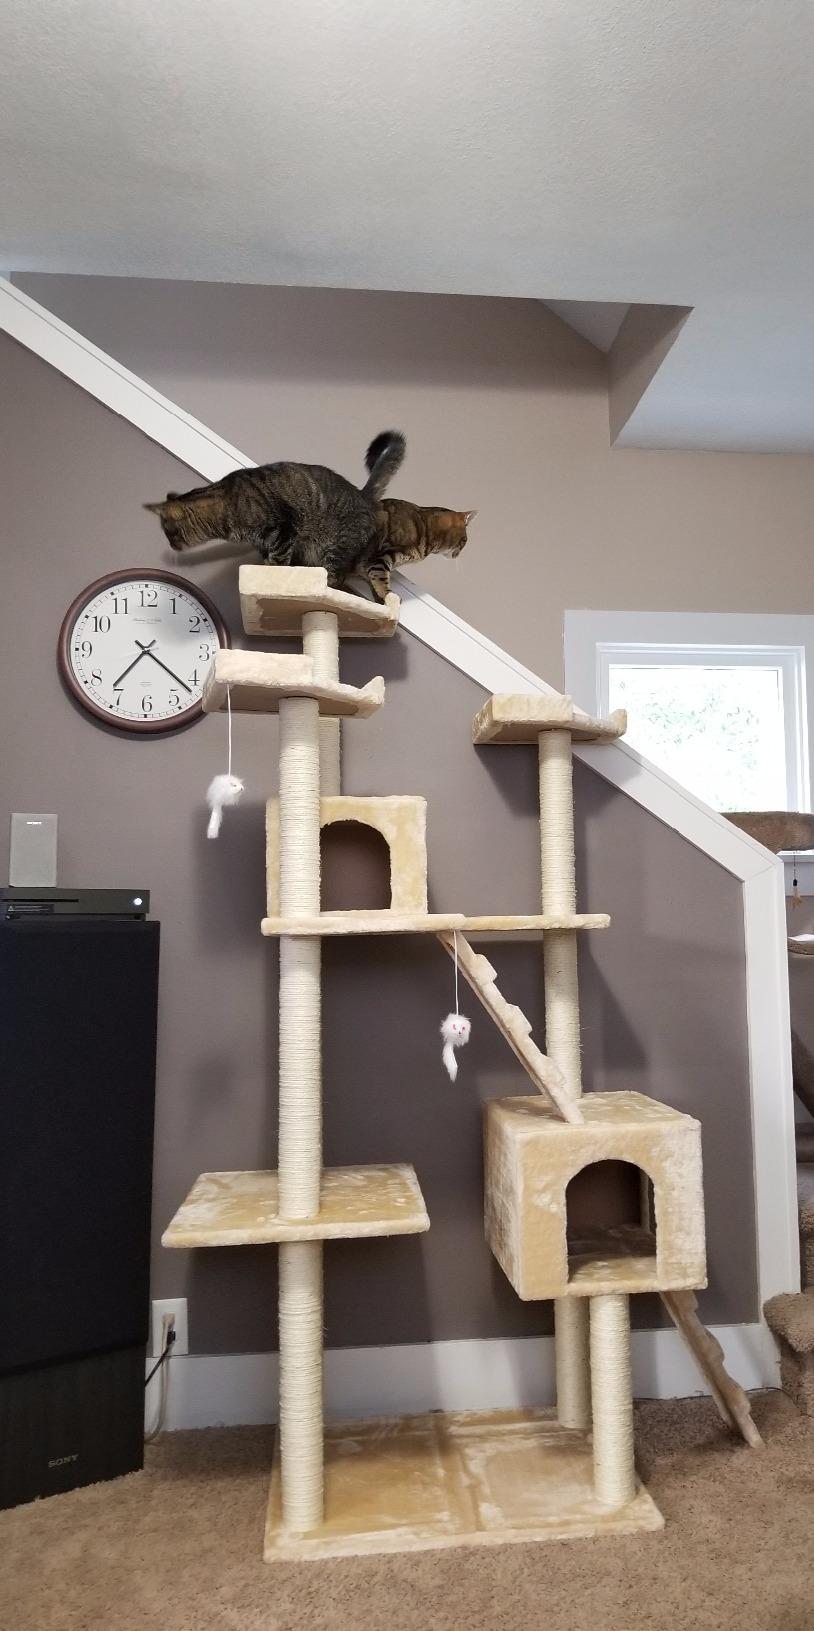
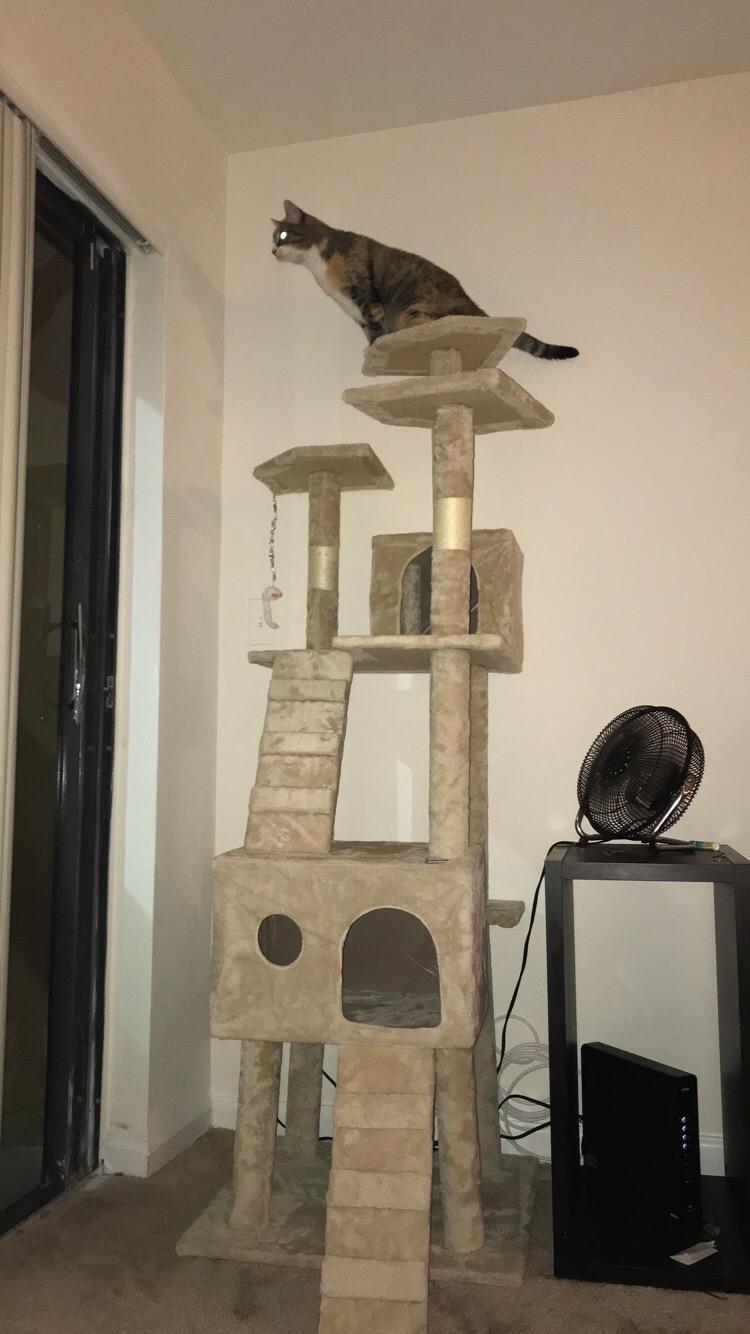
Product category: items_cat tree
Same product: yes